Hungary–Ukraine relations

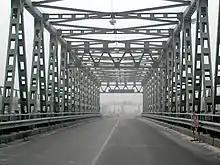
The Tisza Bridge, which carries the E573 across the Hungary–Ukraine border

Hungary and Ukraine share a border, roughly following the Tisza river across the Zakarpattia Lowland. The border has a single point of entry by passenger rail, between Chop and Záhony, and one point of entry that only serves freight rail, between Solovka and Eperjeske.